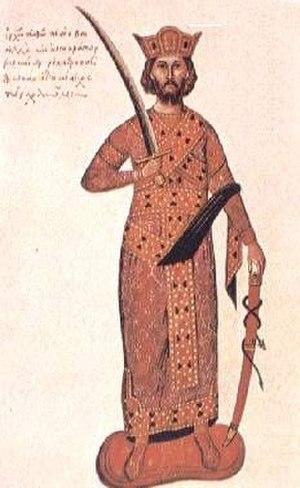
L’Empire byzantin ou Empire romain d'Orient désigne l'État apparu vers le IVᵉ siècle dans la partie orientale de l'Empire romain, au moment où celui-ci se divise progressivement en deux.
Cette page dresse une liste de personnalités nées au cours de l'année 912 :
L’histoire de l’Empire byzantin s’étend du IVᵉ siècle à 1453. En tant qu’héritier de l’Empire romain, l’Empire romain d’Orient, aussi nommé l’Empire byzantin, puise ses origines dans la fondation même de Rome. Dès lors, le caractère prédominant de l’histoire byzantine est l’exceptionnelle longévité de cet empire pourtant confronté à d’innombrables défis tout au long de son existence comme en témoigne le grand nombre de sièges que dut subir sa capitale, Constantinople. La création de cette dernière par Constantin en 330 peut constituer un deuxième point de départ à l’histoire de l’Empire byzantin avec la division définitive de l’Empire romain en 395. En effet, l'emplacement de Constantinople au carrefour entre l'Orient et l'Occident contribua grandement à l'immense richesse de l'Empire byzantin. Cette richesse couplée à son très grand prestige firent de lui un empire respecté mais aussi très convoité. En outre, la richesse des sources historiques byzantines permet d'avoir un aperçu complet et détaillé de l'histoire byzantine, bien que l’impartialité des historiens, souvent proches du pouvoir, est parfois contestable.
La Crète est la principale île grecque et également l'une des plus méridionales de Grèce. Elle représente une des frontières symboliques entre l'Occident et l'Orient.
Sous le nom de guerres byzantino-bulgares on regroupe les conflits qui opposèrent l’Empire byzantin aux peuplades bulgares dès l’installation de celles-ci dans la péninsule des Balkans au VIIᵉ siècle et se continuèrent jusqu’à la conquête de la Bulgarie par les Turcs ottomans en 1396.
Taverna est une commune italienne de la province de Catanzaro dans la région Calabre en Italie. Elle se trouve au pied des montagnes de la Sila, et comptait environ 2 560 habitants en 2019.